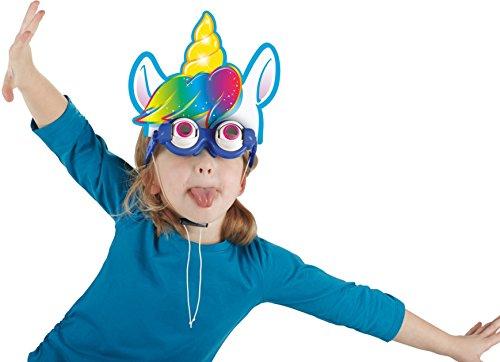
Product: Fisher-Price Blonkers, Unicorn
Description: Show off your best blonkers look with blonkers.
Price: $3.37
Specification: ProductDimensions:2.4x7.9x6.3inches|ItemWeight:3.2ounces|ShippingWeight:3.2ounces(Viewshippingratesandpolicies)|ASIN:B07D8L7XWV|Itemmodelnumber:FWJ85|Manufacturerrecommendedage:4-8years